It Was Hot, We Stayed in the Water

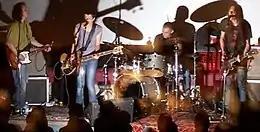
"Sand" is a cover of the 1993 song by Eric's Trip "(pictured)".

Critics described "It Was Hot, We Stayed in the Water" as an indie rock, lo-fi, and indie pop album. According to Elverum, the album's lyrics were inspired by the poetic nature and mysteriousness of the works by American singer-songwriter Will Oldham. Thematically, the lyrics on "It Was Hot" focus on nature, reflecting Elverum's origins in the Pacific Northwest. Elverum explained, "when I was 21, [...] using these big, huge natural world metaphors to try and tell my own stories, I think I couldn't see outside of it. [...] It was like my only vocabulary." "It Was Hot" central theme is water, beginning a trilogy of albums themed around an element of nature; "The Glow, Pt. 2" and "Mount Eerie" are themed around fire and rock respectively. During recording, Elverum frequently visited the Westport, Washington, area, which led many of the songs to focus on the ocean, lakes, and swimming. The album introduced the concept of the "glow" on the 11-minute track "The Glow"; the concept was explored further in "The Glow, Pt. 2". Elverum described the "glow" as a "glowing window that you see as you are freezing to death in the snow, or the light you go into supposedly when you die".